UMS-Wright Preparatory School

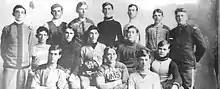

UMS-Wright Preparatory opened as University Military School on October 2, 1893, at 559 Conti Street. The school's founder and first headmaster was Dr. Julius T. Wright (1871–1931). The school’s opening day coincided with the 1893 Cheniere Caminada hurricane. The school had a single teacher and twenty-five pupils at a tuition of $8 a month. Dr. Wright served as the headmaster of the school until his death in 1931. William Pape took over after Dr. Wright. Pape died in 1943 and his family turned control of the school over to a nonprofit corporation, the UMS Alumni and Parents Association, Inc. UMS moved the school to its current location on North Mobile Street in 1956 to accommodate the growing number of students.